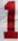
Number: 1